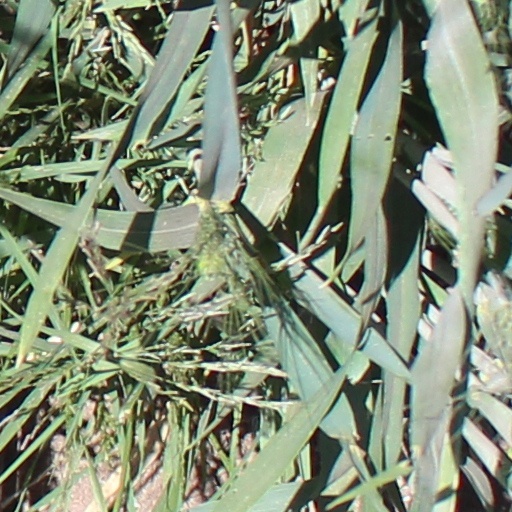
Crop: wheat